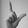
ASL letter: L